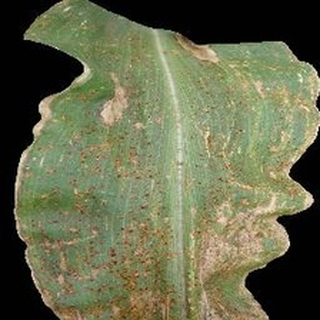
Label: corn_common_rust